Corny Point, South Australia

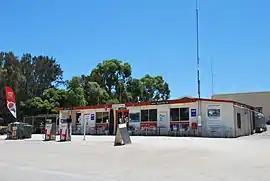
The General Store at Corny Point

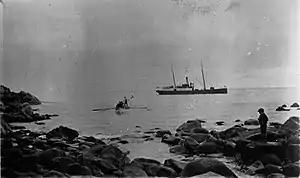
Supply ship 'Lady Loch offshore of Corny Point brings a supplies to the beach circa 1925

Corny Point is a locality in the Australian state of South Australia located about to the east of the north-western tip of the Yorke Peninsula. It was named after the nearby headland, Corny Point. The first pastoral lease was taken up in 1846 by James Coutts.